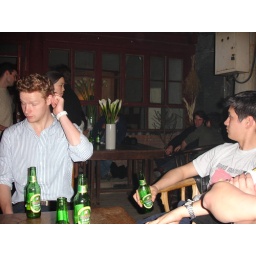
bed bar in hou hai, two old hutong houses turned into a very cool bar